Teri Hatcher

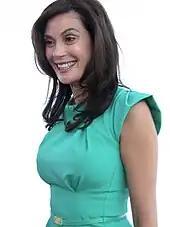
Hatcher at Desperate Housewives Paley Fest in 2009

Hatcher again made FHM's world's sexiest woman list in 2005 and 2006, placing at 63 and 81 those years, respectively. The US version of FHM ranked her in its US's 100 Sexiest Woman list five times between its inaugural edition in 2000 and 2007, with peaks of number 7 in 2005 and number 10 in 2006. and she was on the cover of the magazine's February 2005 edition. Hatcher also re-entered the FHM Australia's Top 100 Sexiest Women list in 2005 and 2006 ranking 19 and 50 those years. She made similar lists in the German and Portuguese versions of FHM those years. Maxim Magazine placed her in its Top 100 listing of Sexiest Women of 2006 (a listing they began in 1999) at number 73.